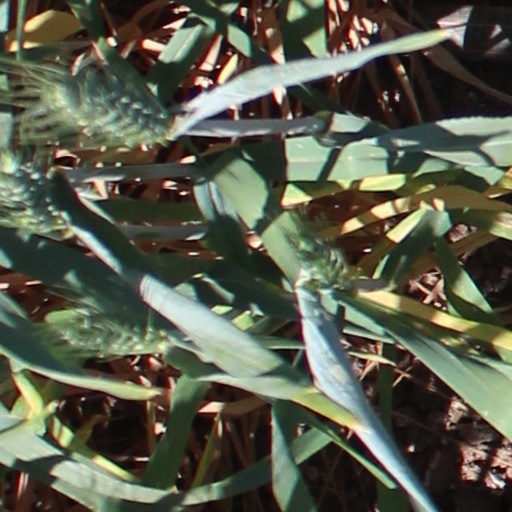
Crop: wheat